United States rainfall climatology

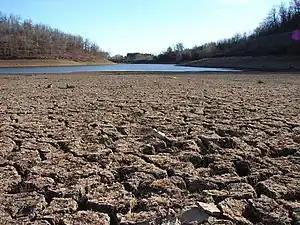
A typical dry lakebed is seen in California, which is experiencing its worst megadrought in 1,200 years, precipitated by climate change, and is therefore water rationing.

The western part of the contiguous United States west of the 98th meridian, the mountains of the Pacific Northwest, the Willamette Valley, and the Sierra Nevada range are the wetter portions of the nation, with average rainfall exceeding per year. The drier areas are the Desert Southwest, Great Basin, valleys of northeast Arizona, eastern Utah, and central Wyoming. Increased warming within urban heat islands leads to an increase in rainfall downwind of cities.